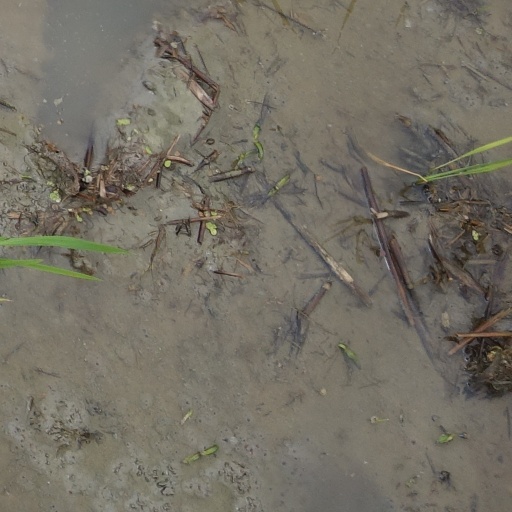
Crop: rice